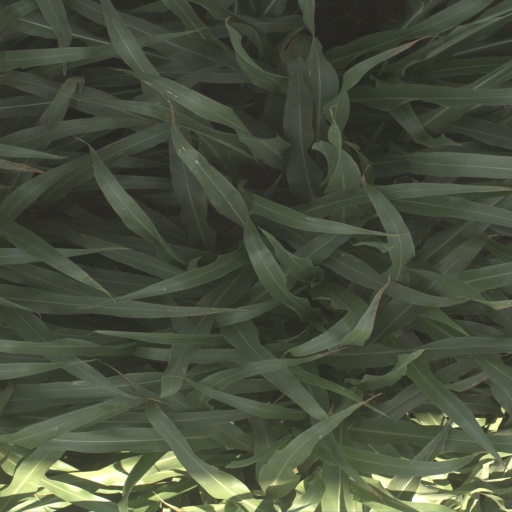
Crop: sorghum